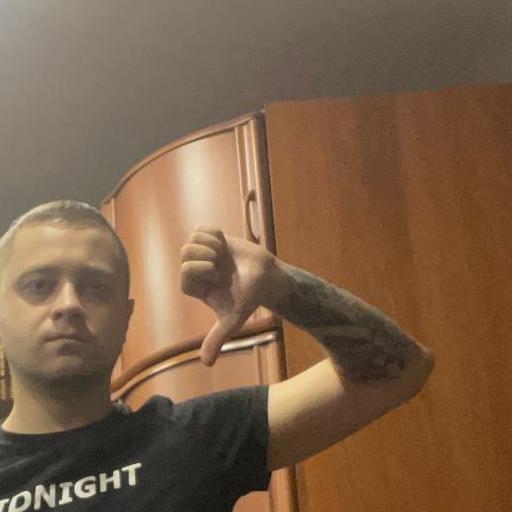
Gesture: dislike